John Hardy (MP for Bradford)

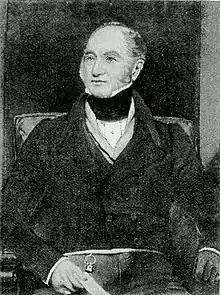
Engraving of Sir John Hardy, after an engraving by Henry William Pickersgill

John Hardy (1773 – 29 September 1855) was a barrister, the main owner of the Low Moor ironworks, and represented Bradford in the House of Commons from 1832 to 1837 and from 1841 to 1847.